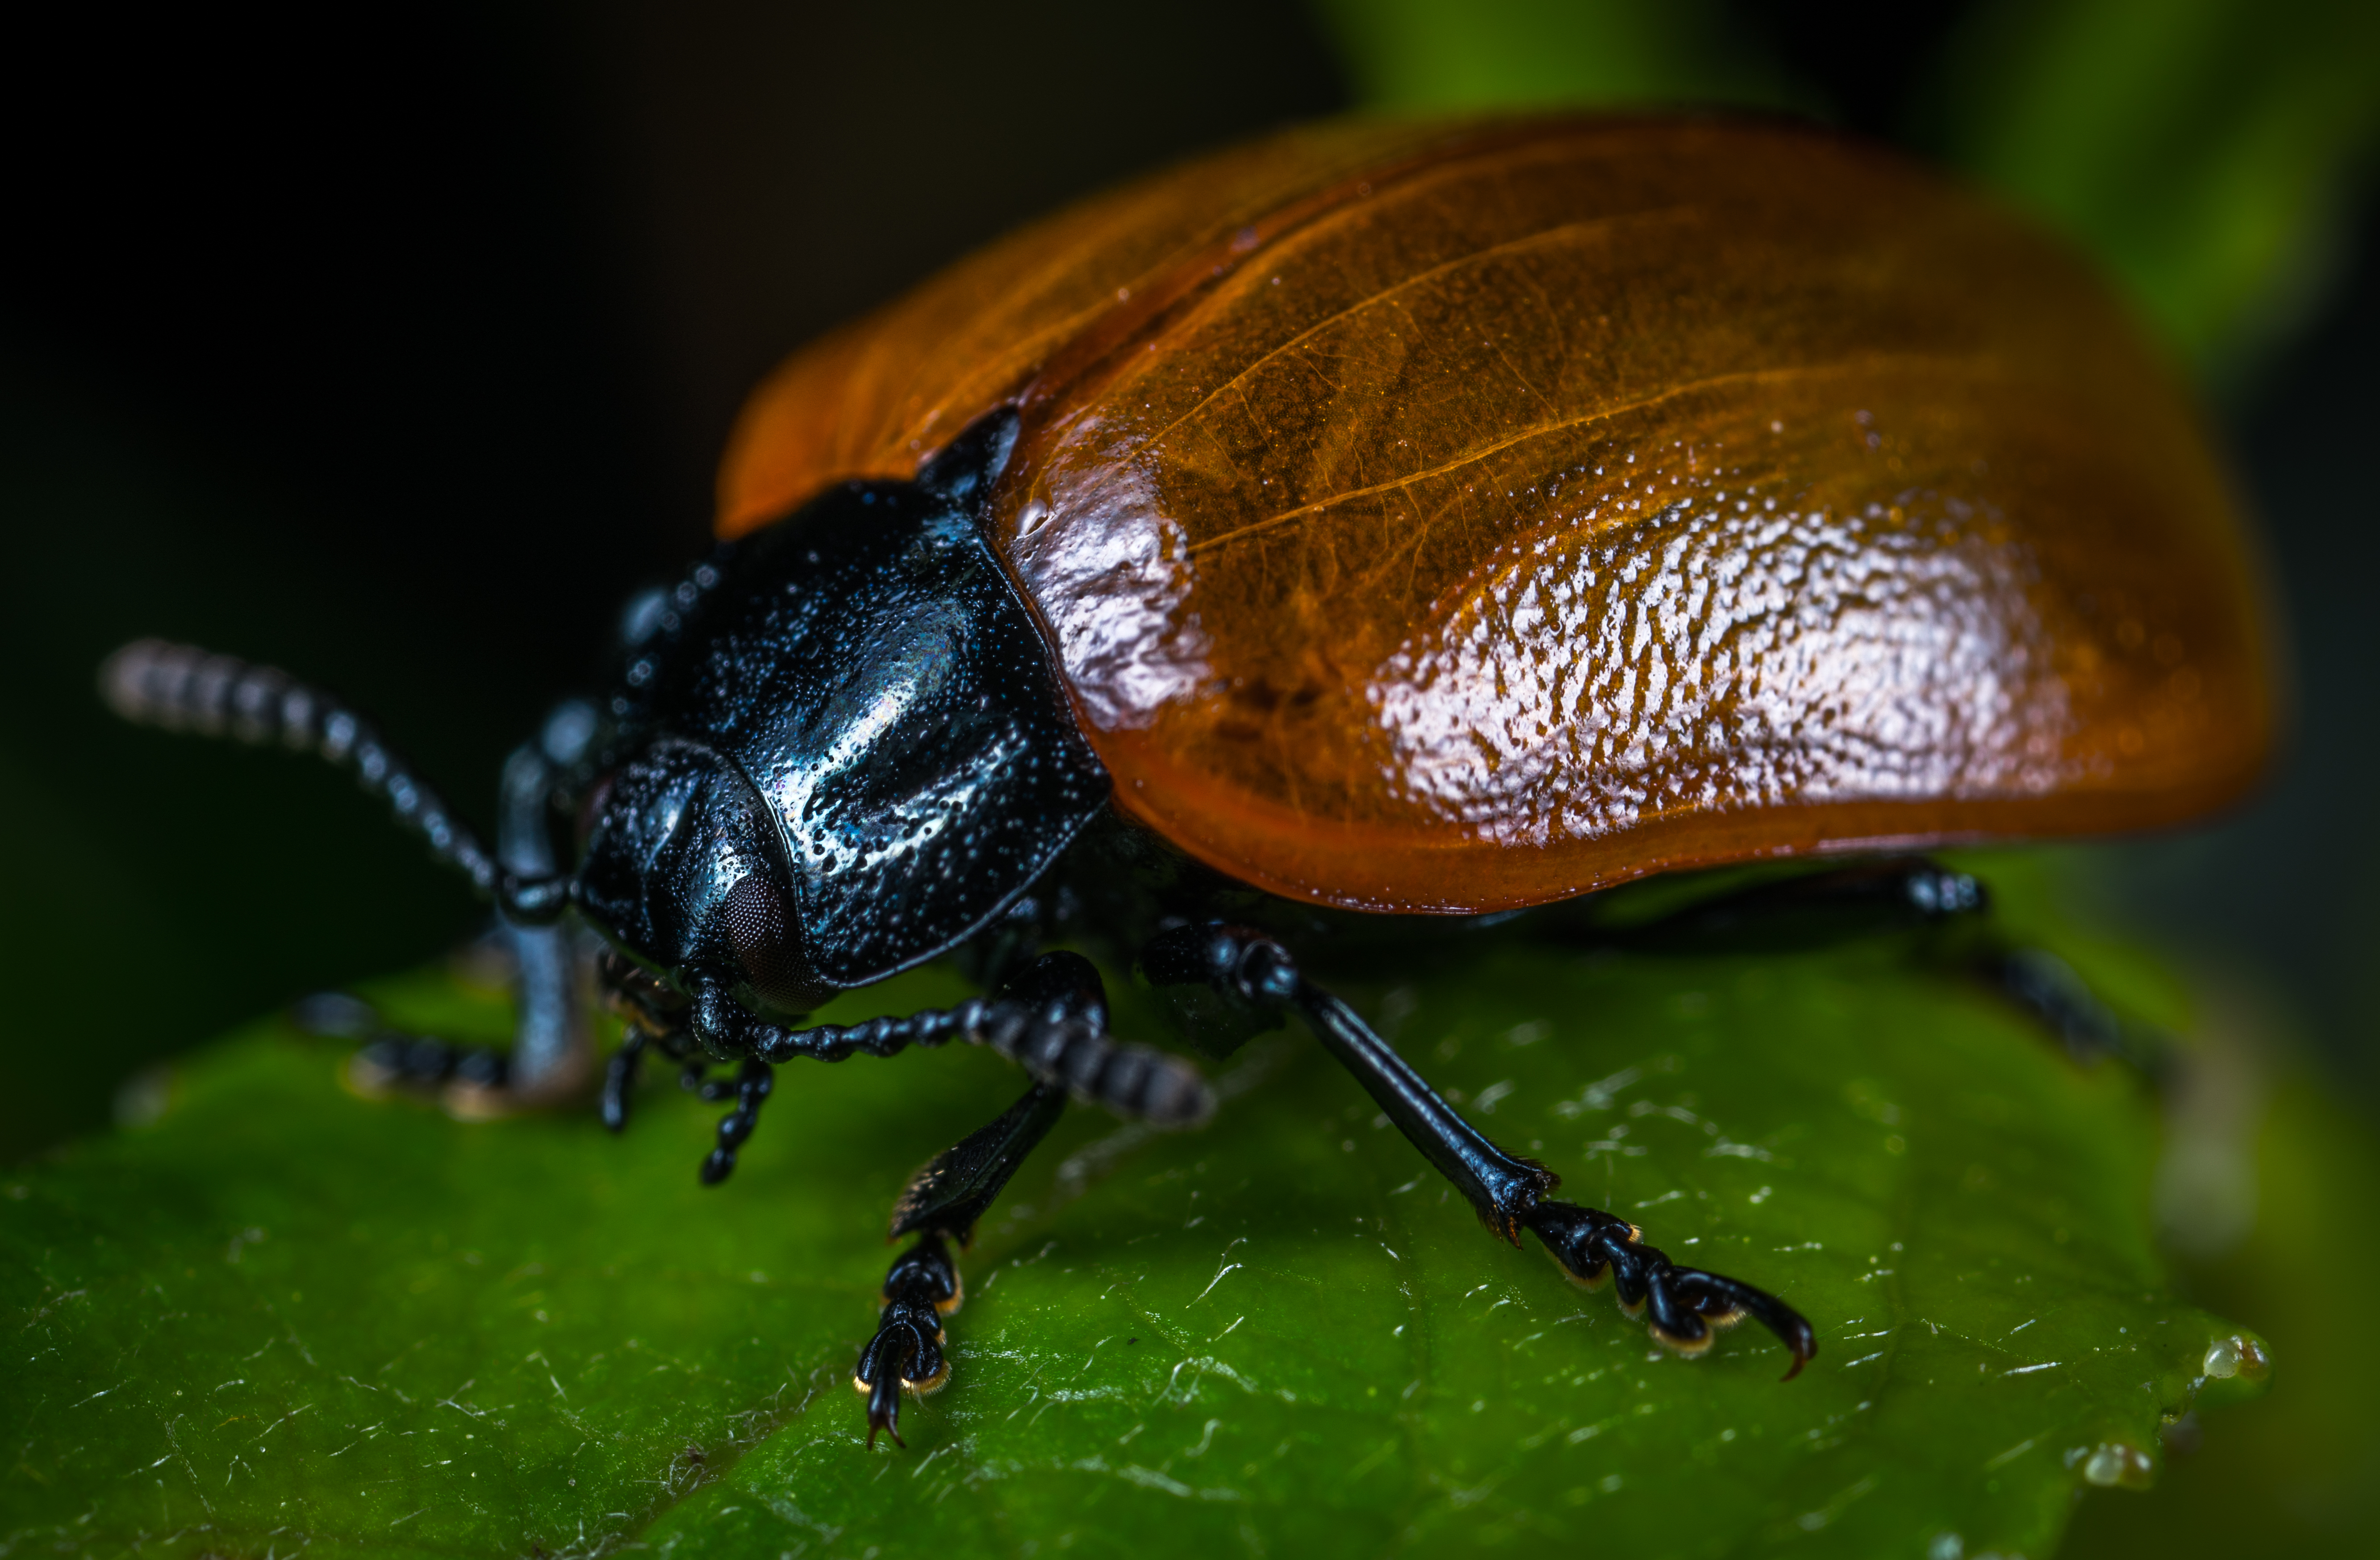
insect, macro, bug, beetle, macro photography, invertebrate, close up, leaf beetle, wildlife, scarabs, organism, pest, terrestrial animal, arthropod, weevil, dung beetle